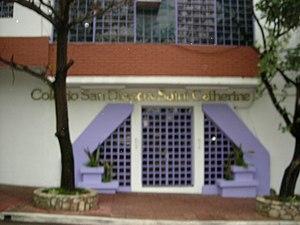
Sainte Ana est un quartier de la ville d'Asunción, capitale de la République du Paraguay, en Amérique du Sud latine.